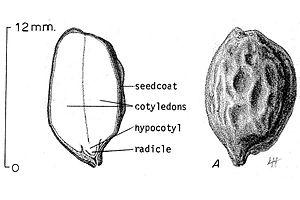
L'huile de jojoba est la cire liquide contenue dans la graine de jojoba, plante buissonnante originaire du sud de l'Arizona et de la Californie, ainsi que du nord-ouest du Mexique. Les graines de jojoba ont un rendement en huile d'environ 50 % de leur poids.